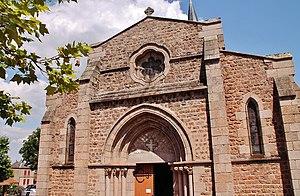
église St Martin
L'église Saint-Martin est l'église catholique du village de Lenax dans l'Allier. Dédiée à saint Martin, apôtre des Gaules, elle dépend de la paroisse Notre-Dame-de-l'Alliance qui fait partie du diocèse de Moulins.